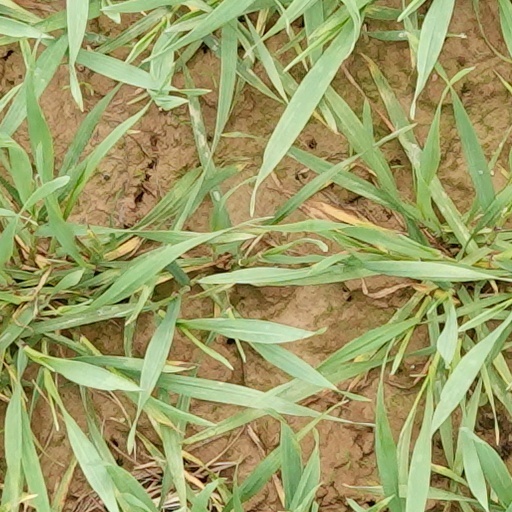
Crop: wheat